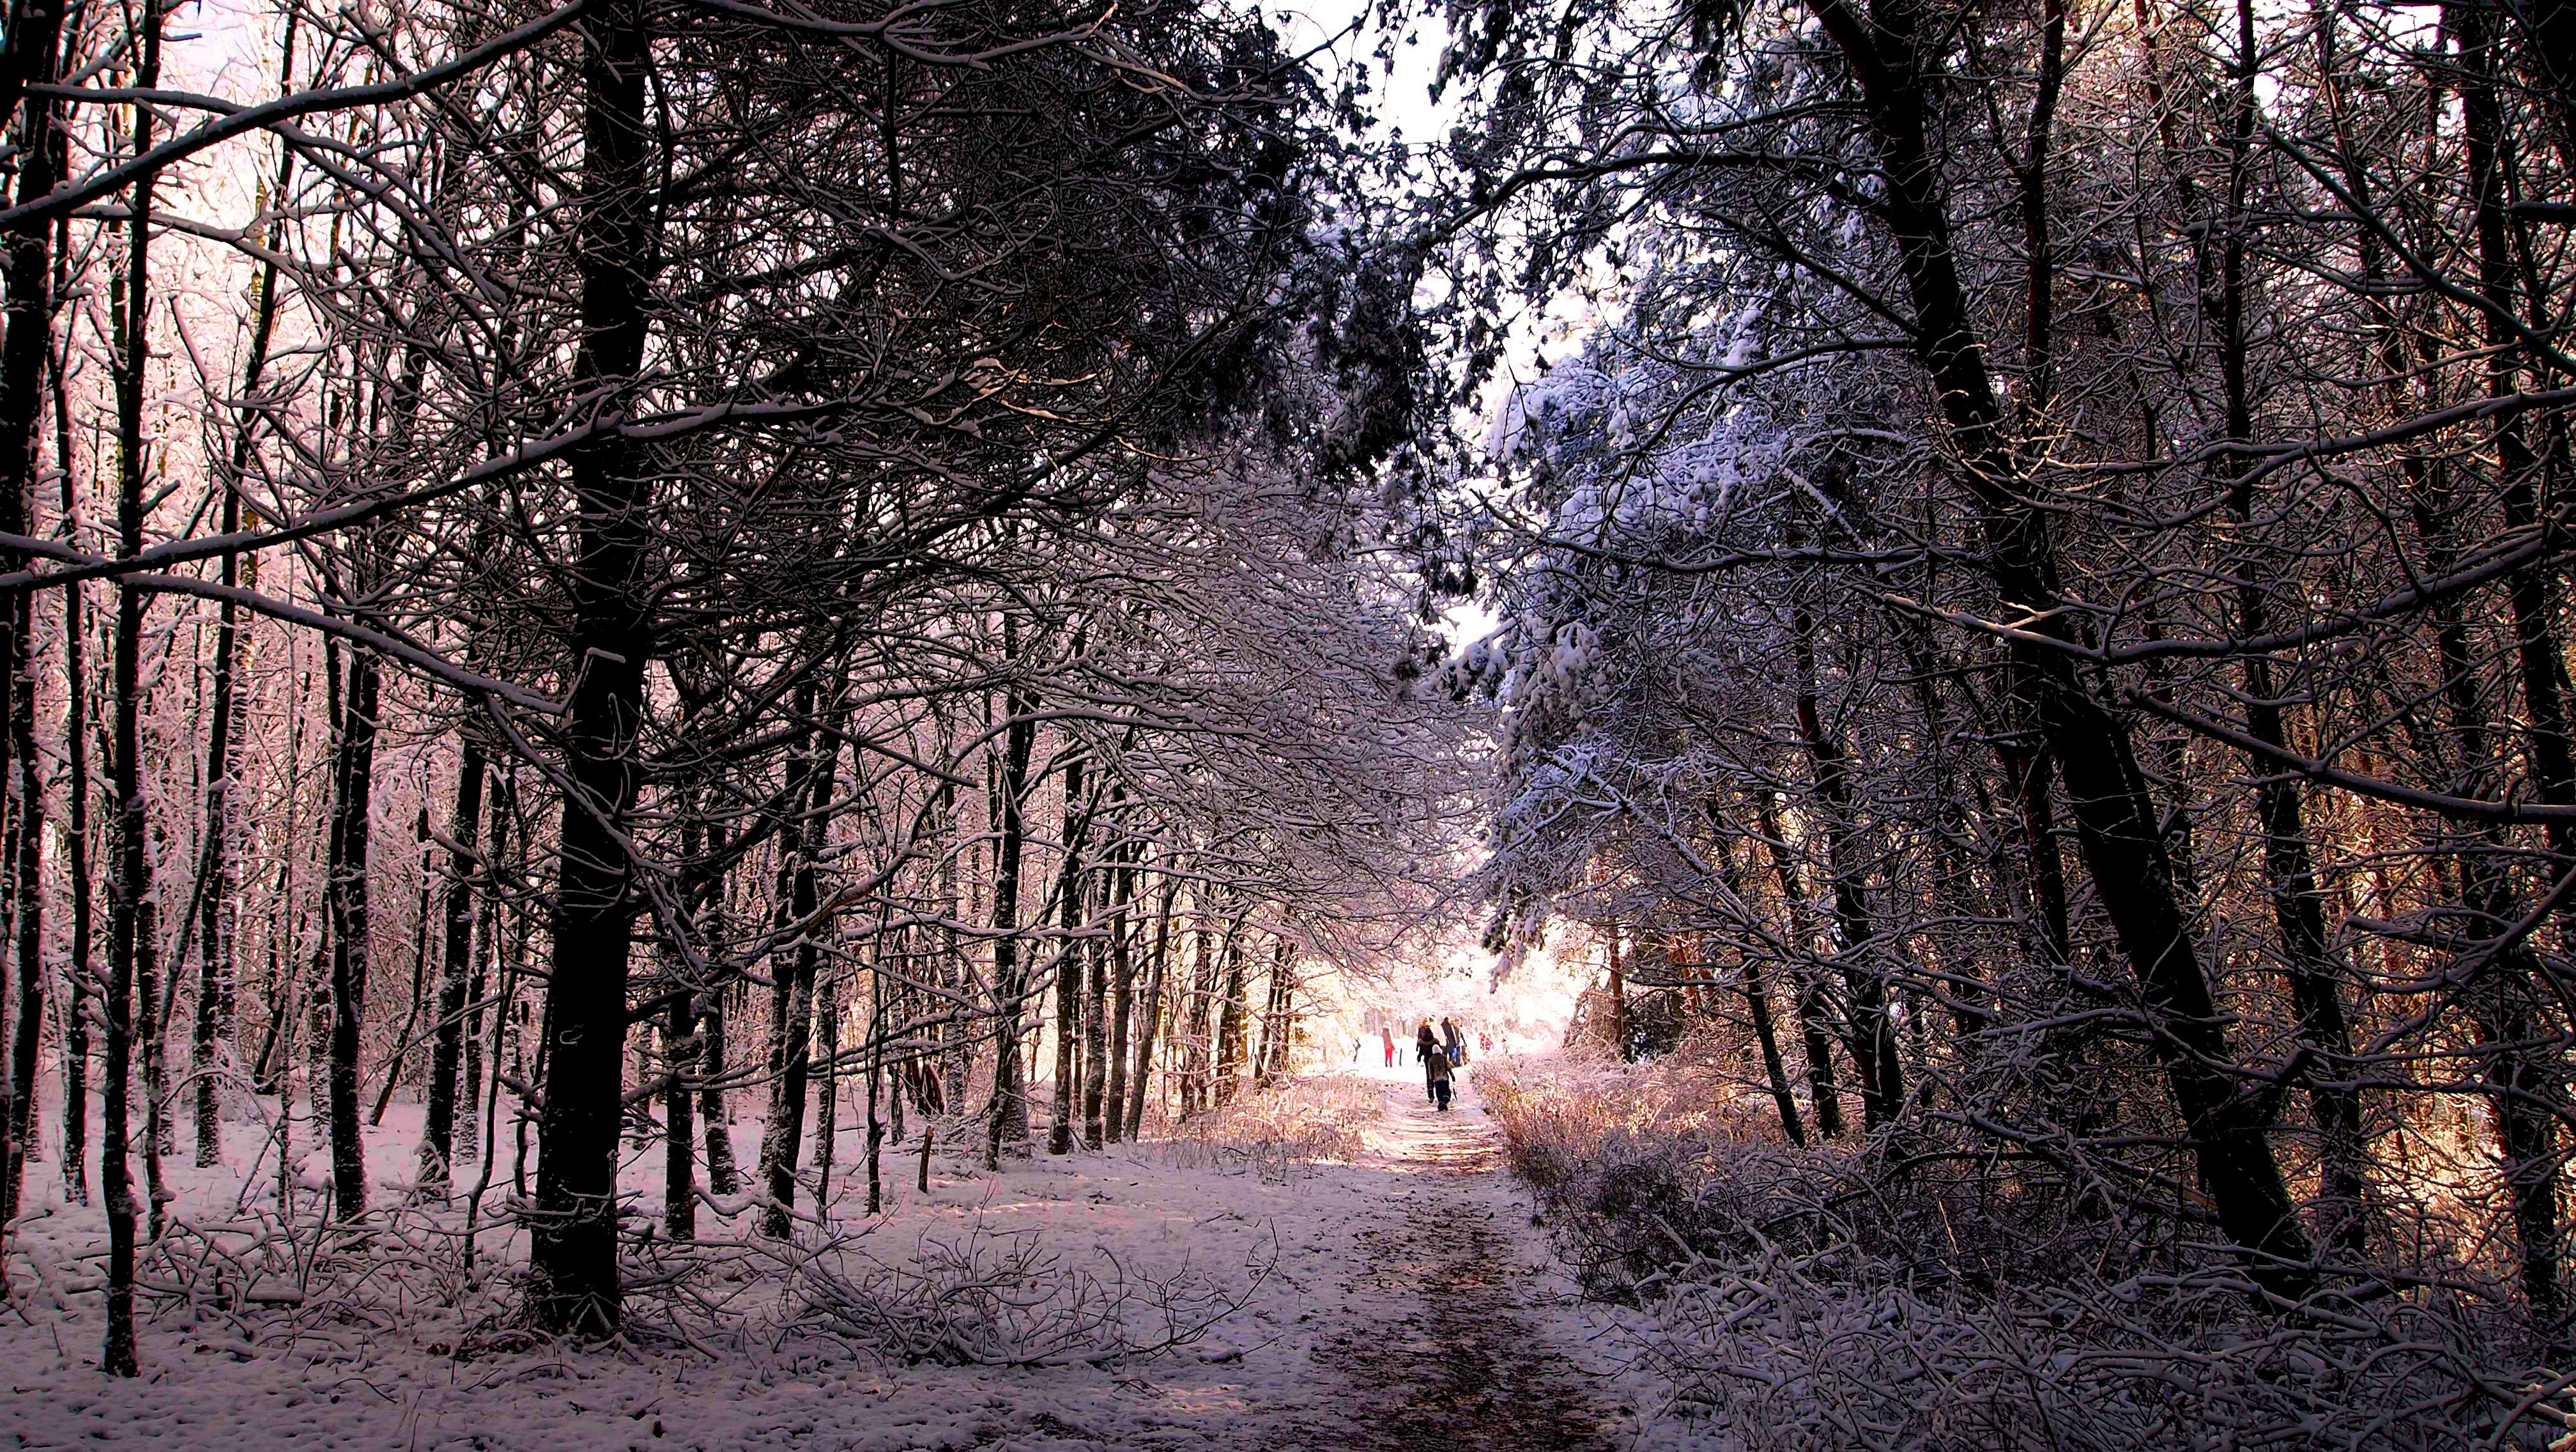
tree, nature, forest, wilderness, branch, snow, cold, winter, plant, hiking, sunlight, morning, leaf, frost, autumn, weather, season, winter landscape, vista, woodland, habitat, natural environment, atmospheric phenomenon, woody plant